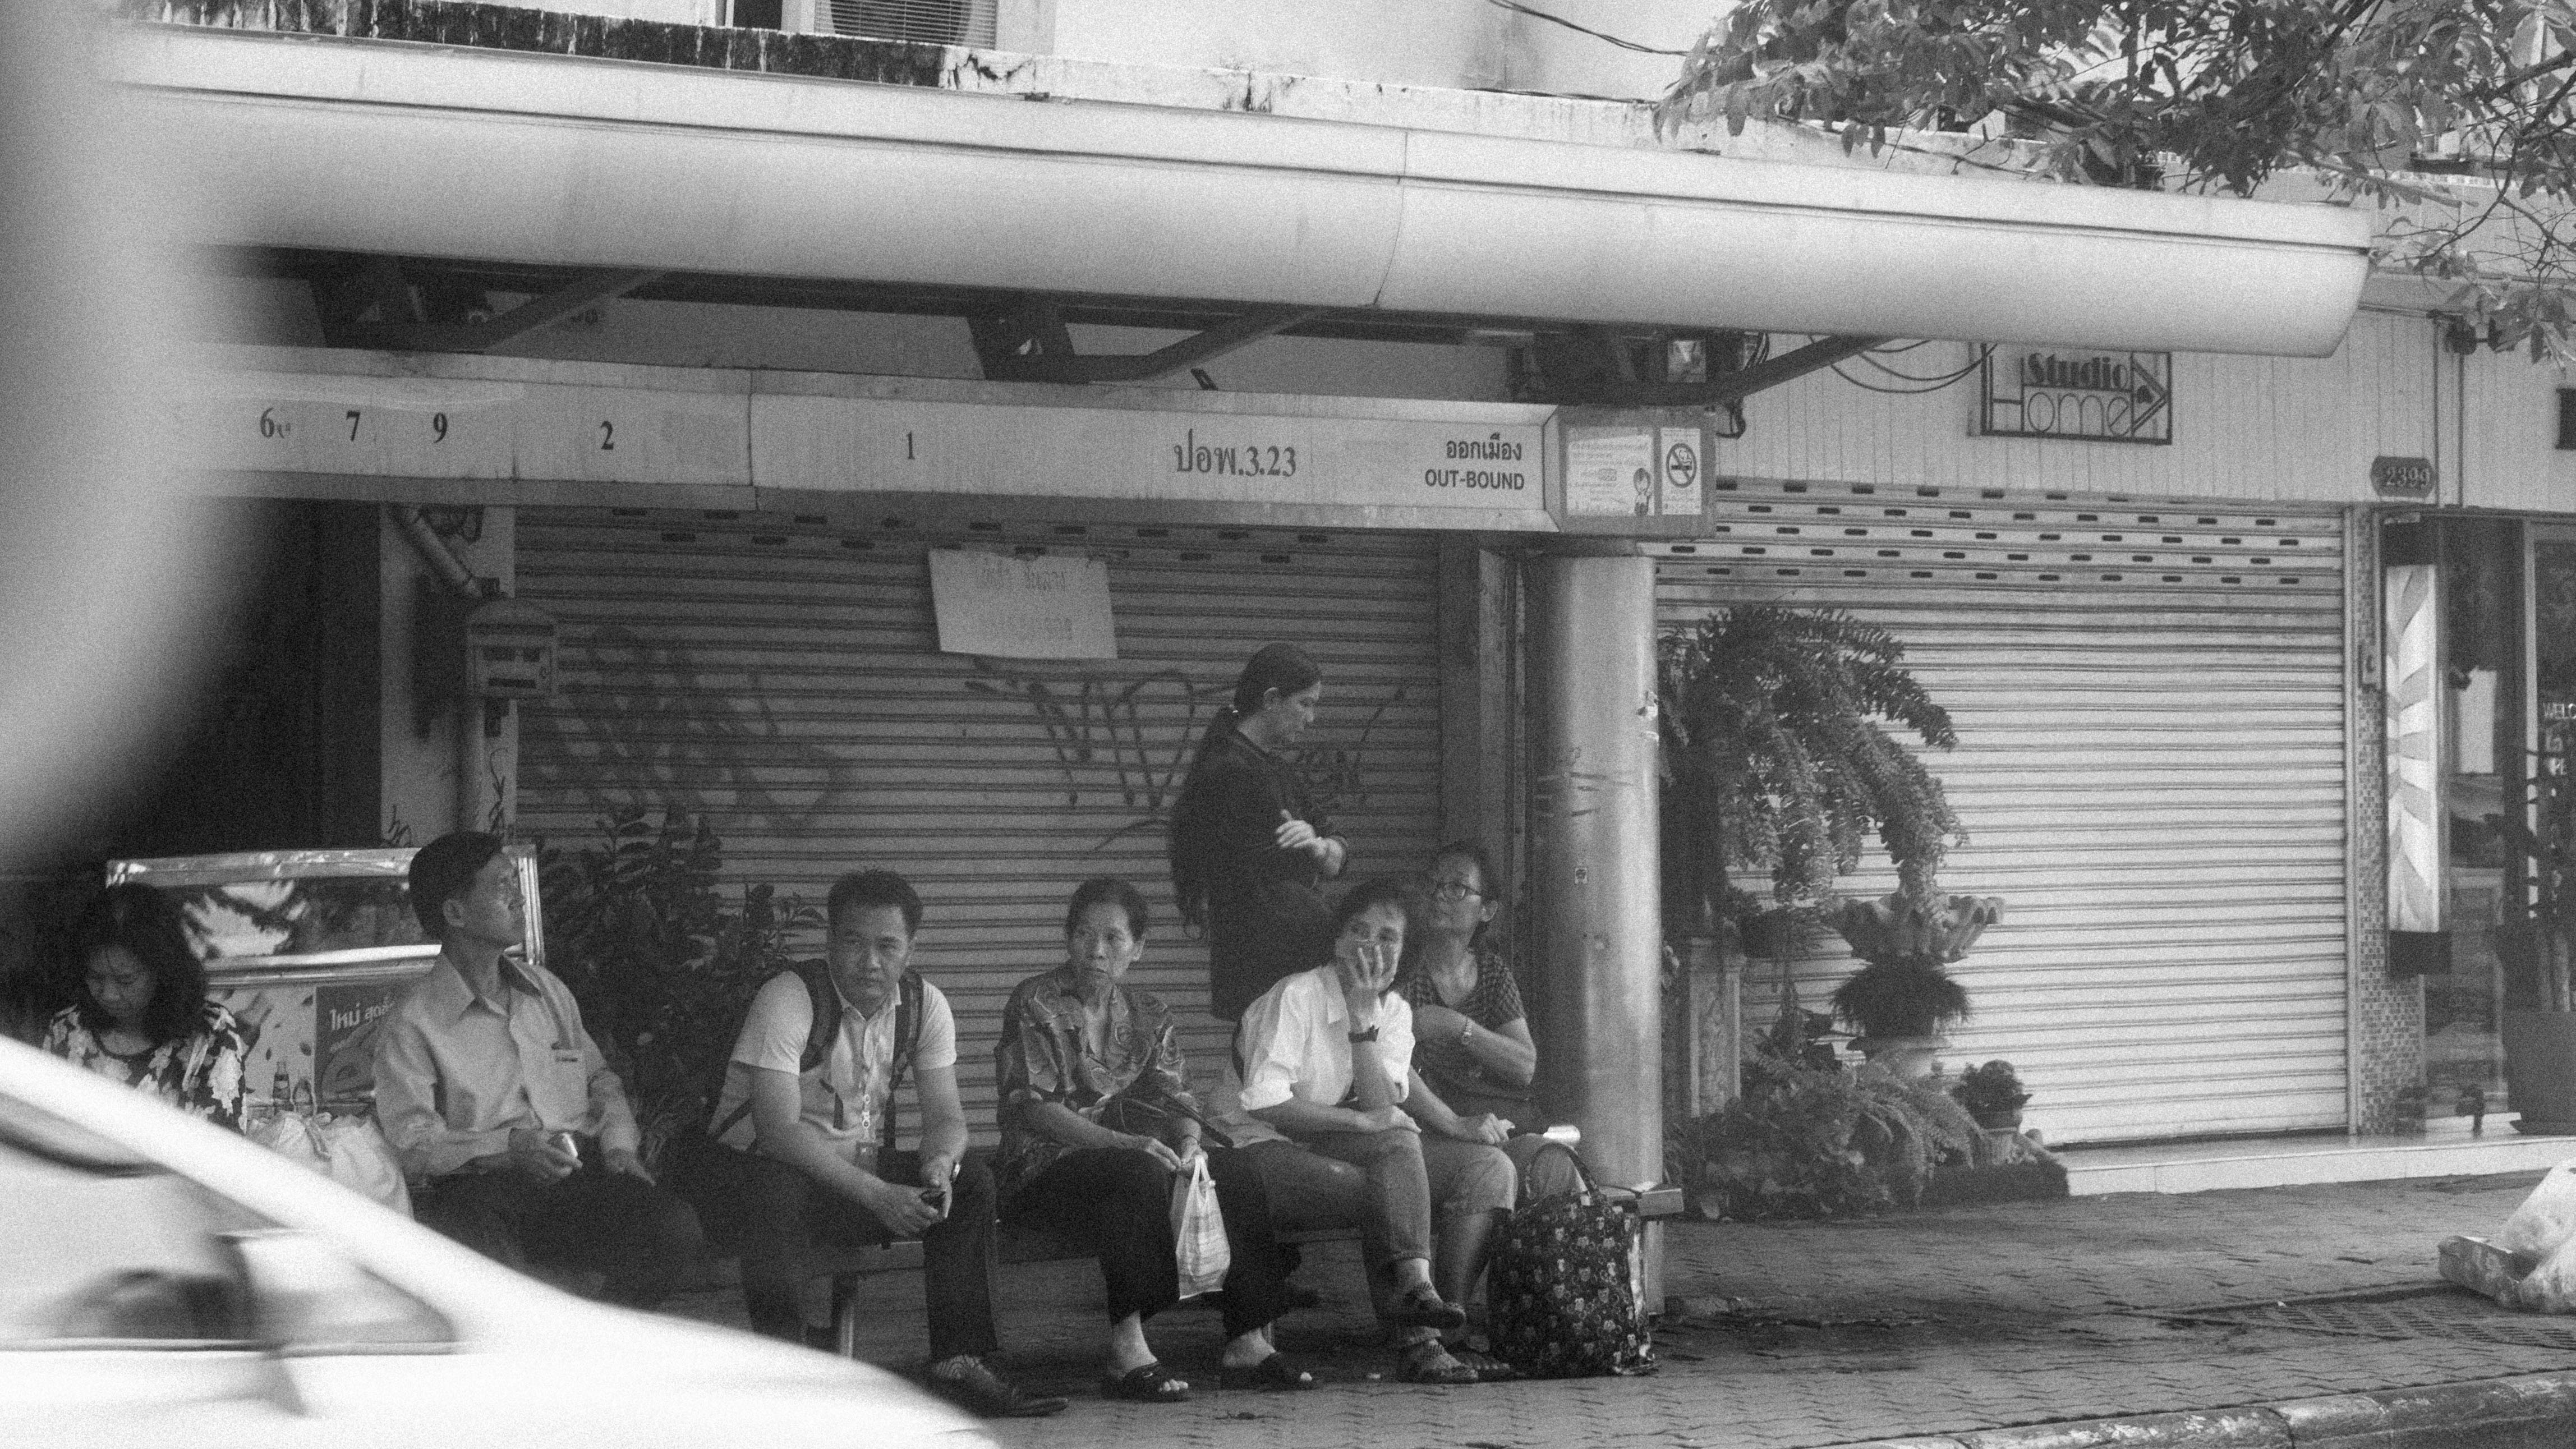
black and white, white, street, transport, vehicle, monochrome, photograph, history, image, monochrome photography